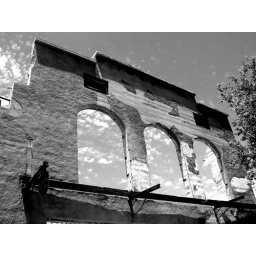
3 windows in black and white